Yogurtland

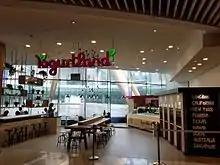
Yogurtland Suntec City Singapore

In 2016, Yogurtland partnered with "Kung Fu Panda" and Candy Crush, distributing collectible spoons of the different characters or icons weekly and released exclusive flavors.